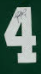
Number: 4